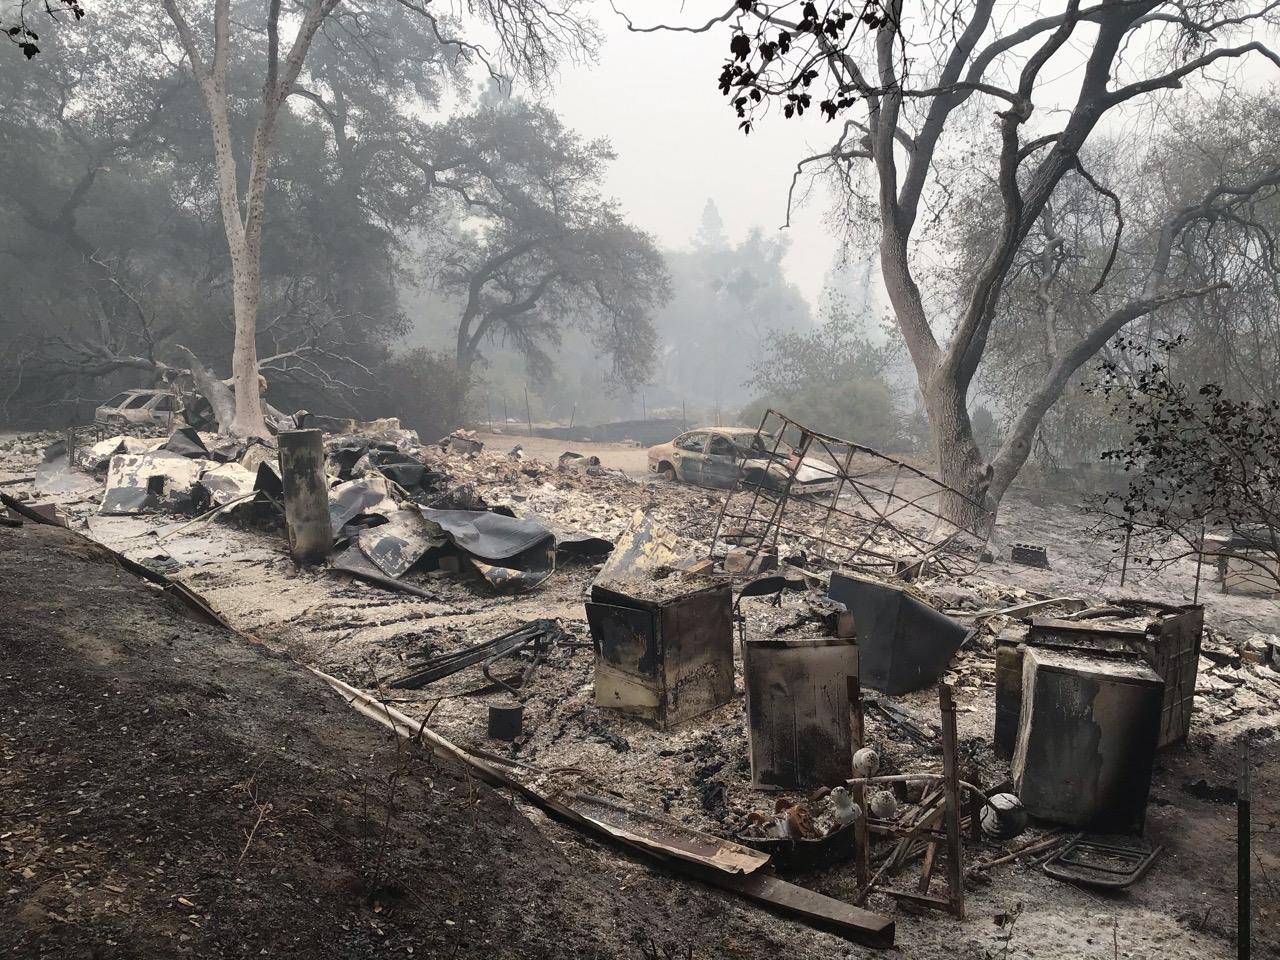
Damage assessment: destroyed